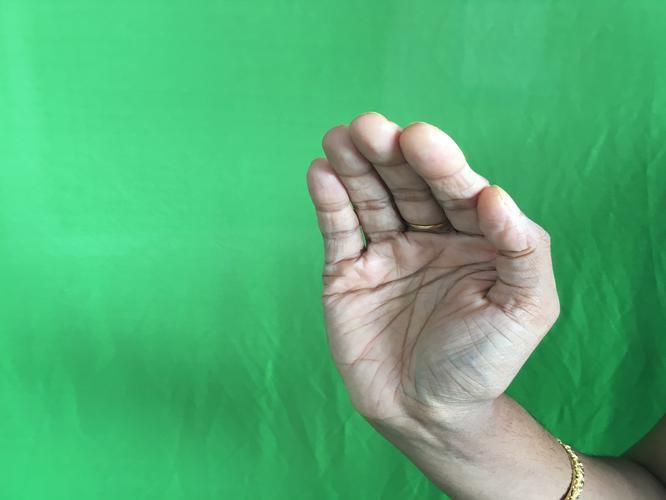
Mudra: Sarpasirsha
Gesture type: single_hand